Watch You Bleed: The Saga of Guns N' Roses

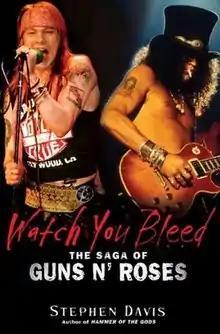
First edition

Watch You Bleed: The Saga of Guns N' Roses is a rock biography written by Stephen Davis, published by Gotham Press and released August 26, 2008. It chronicles the story of U.S. hard rock band Guns N' Roses from their earliest days up to the year of publication.